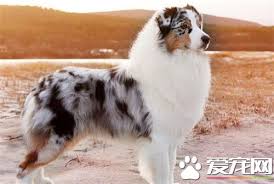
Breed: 245-n000098-Australian_Shepherd